Mozarabic art and architecture

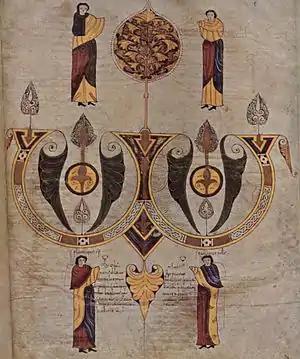
Codex Biblicus Legionensis

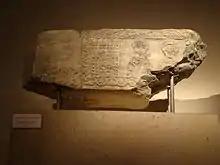
Stone block from San Cebrián de Mazote (10th century)

Mozarabic architecture is a blend of elements that defy easy classification, often showcasing influences from Paleochristian, Visigothic, or Asturian origins, while at other times, the Muslim imprint takes precedence. The primary characteristics defining Mozarabic architecture include: